Coddle

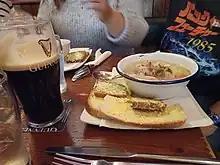
Coddle in Dublin, 2022

The dish is braised in the stock produced by boiling the pieces of bacon and sausages. The dish is cooked in a pot with a well-fitting lid in order to steam the ingredients left uncovered by the broth. Sometimes raw sliced potato is added, but traditionally is eaten with bread. The only seasonings are usually salt, pepper, and occasionally parsley.